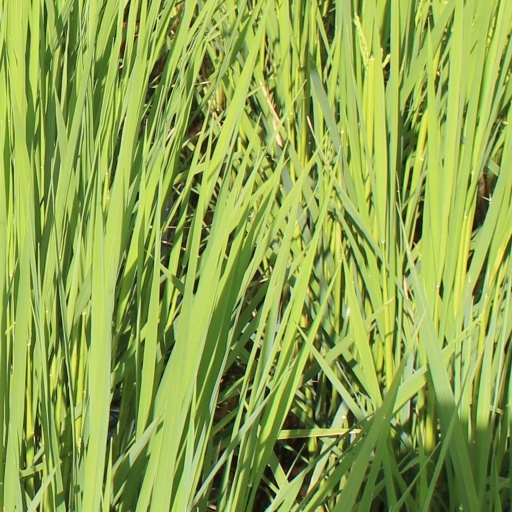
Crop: rice